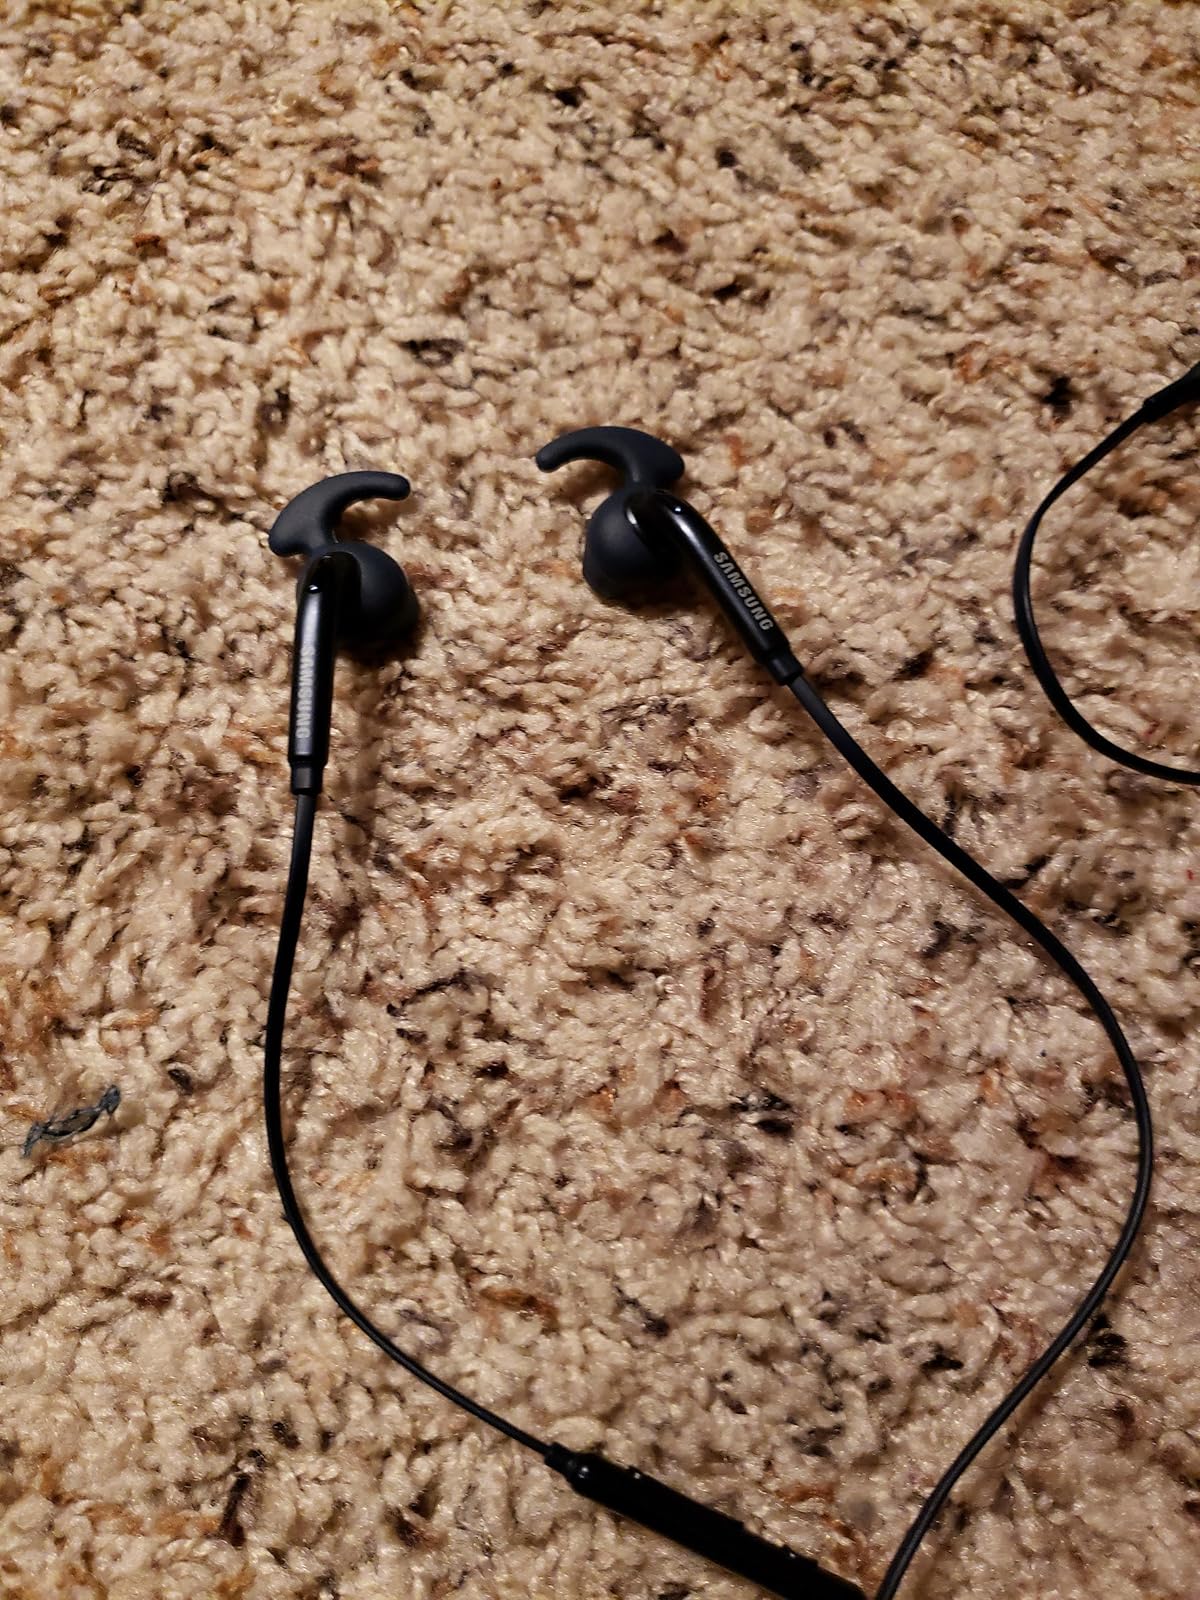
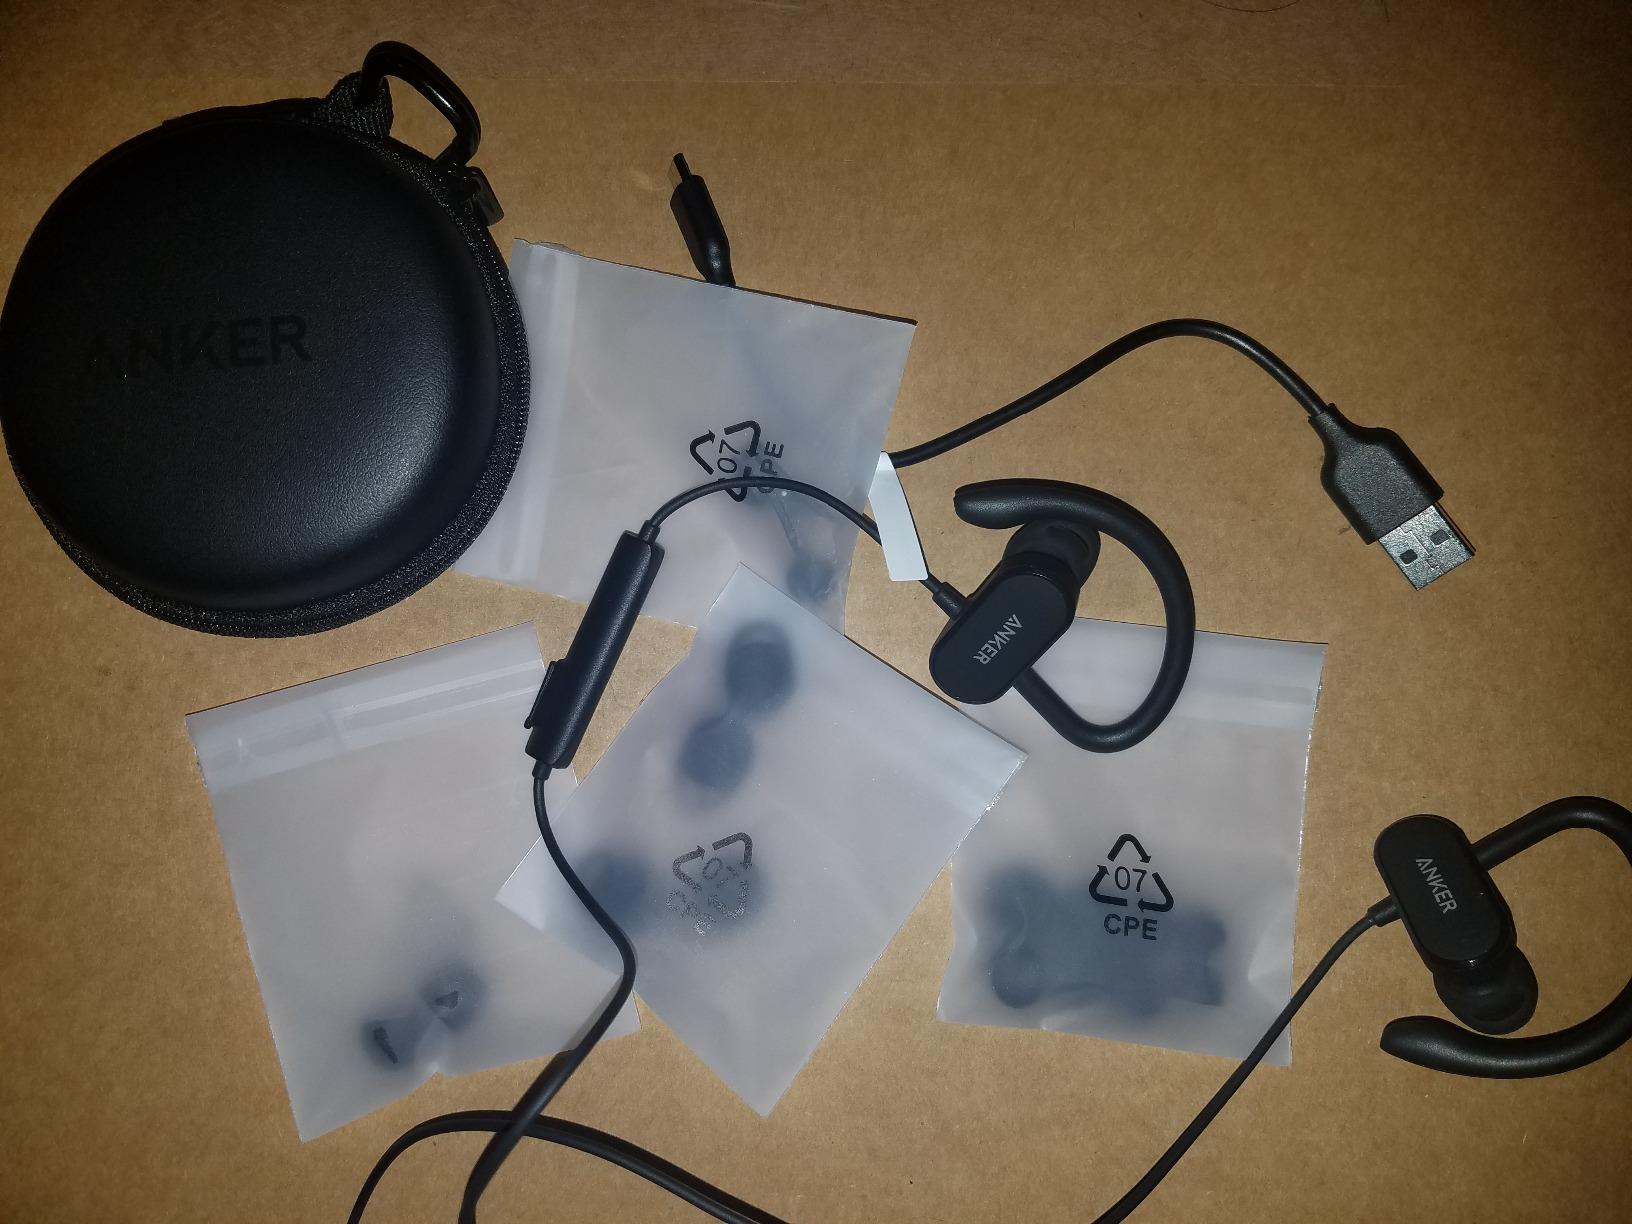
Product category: headphones
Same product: no